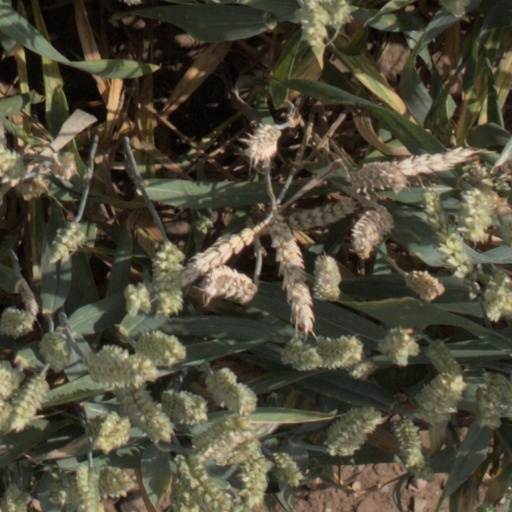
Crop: wheat